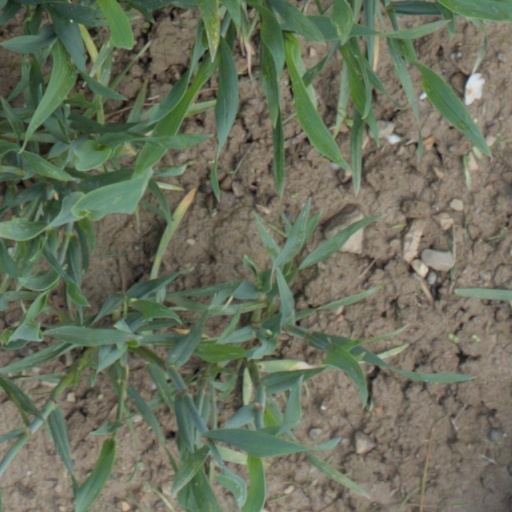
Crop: wheat